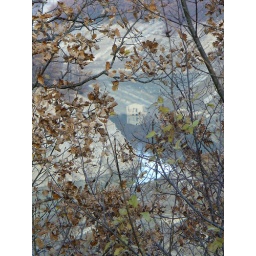
Lago di Talvacchia,artificial lake house normally under water